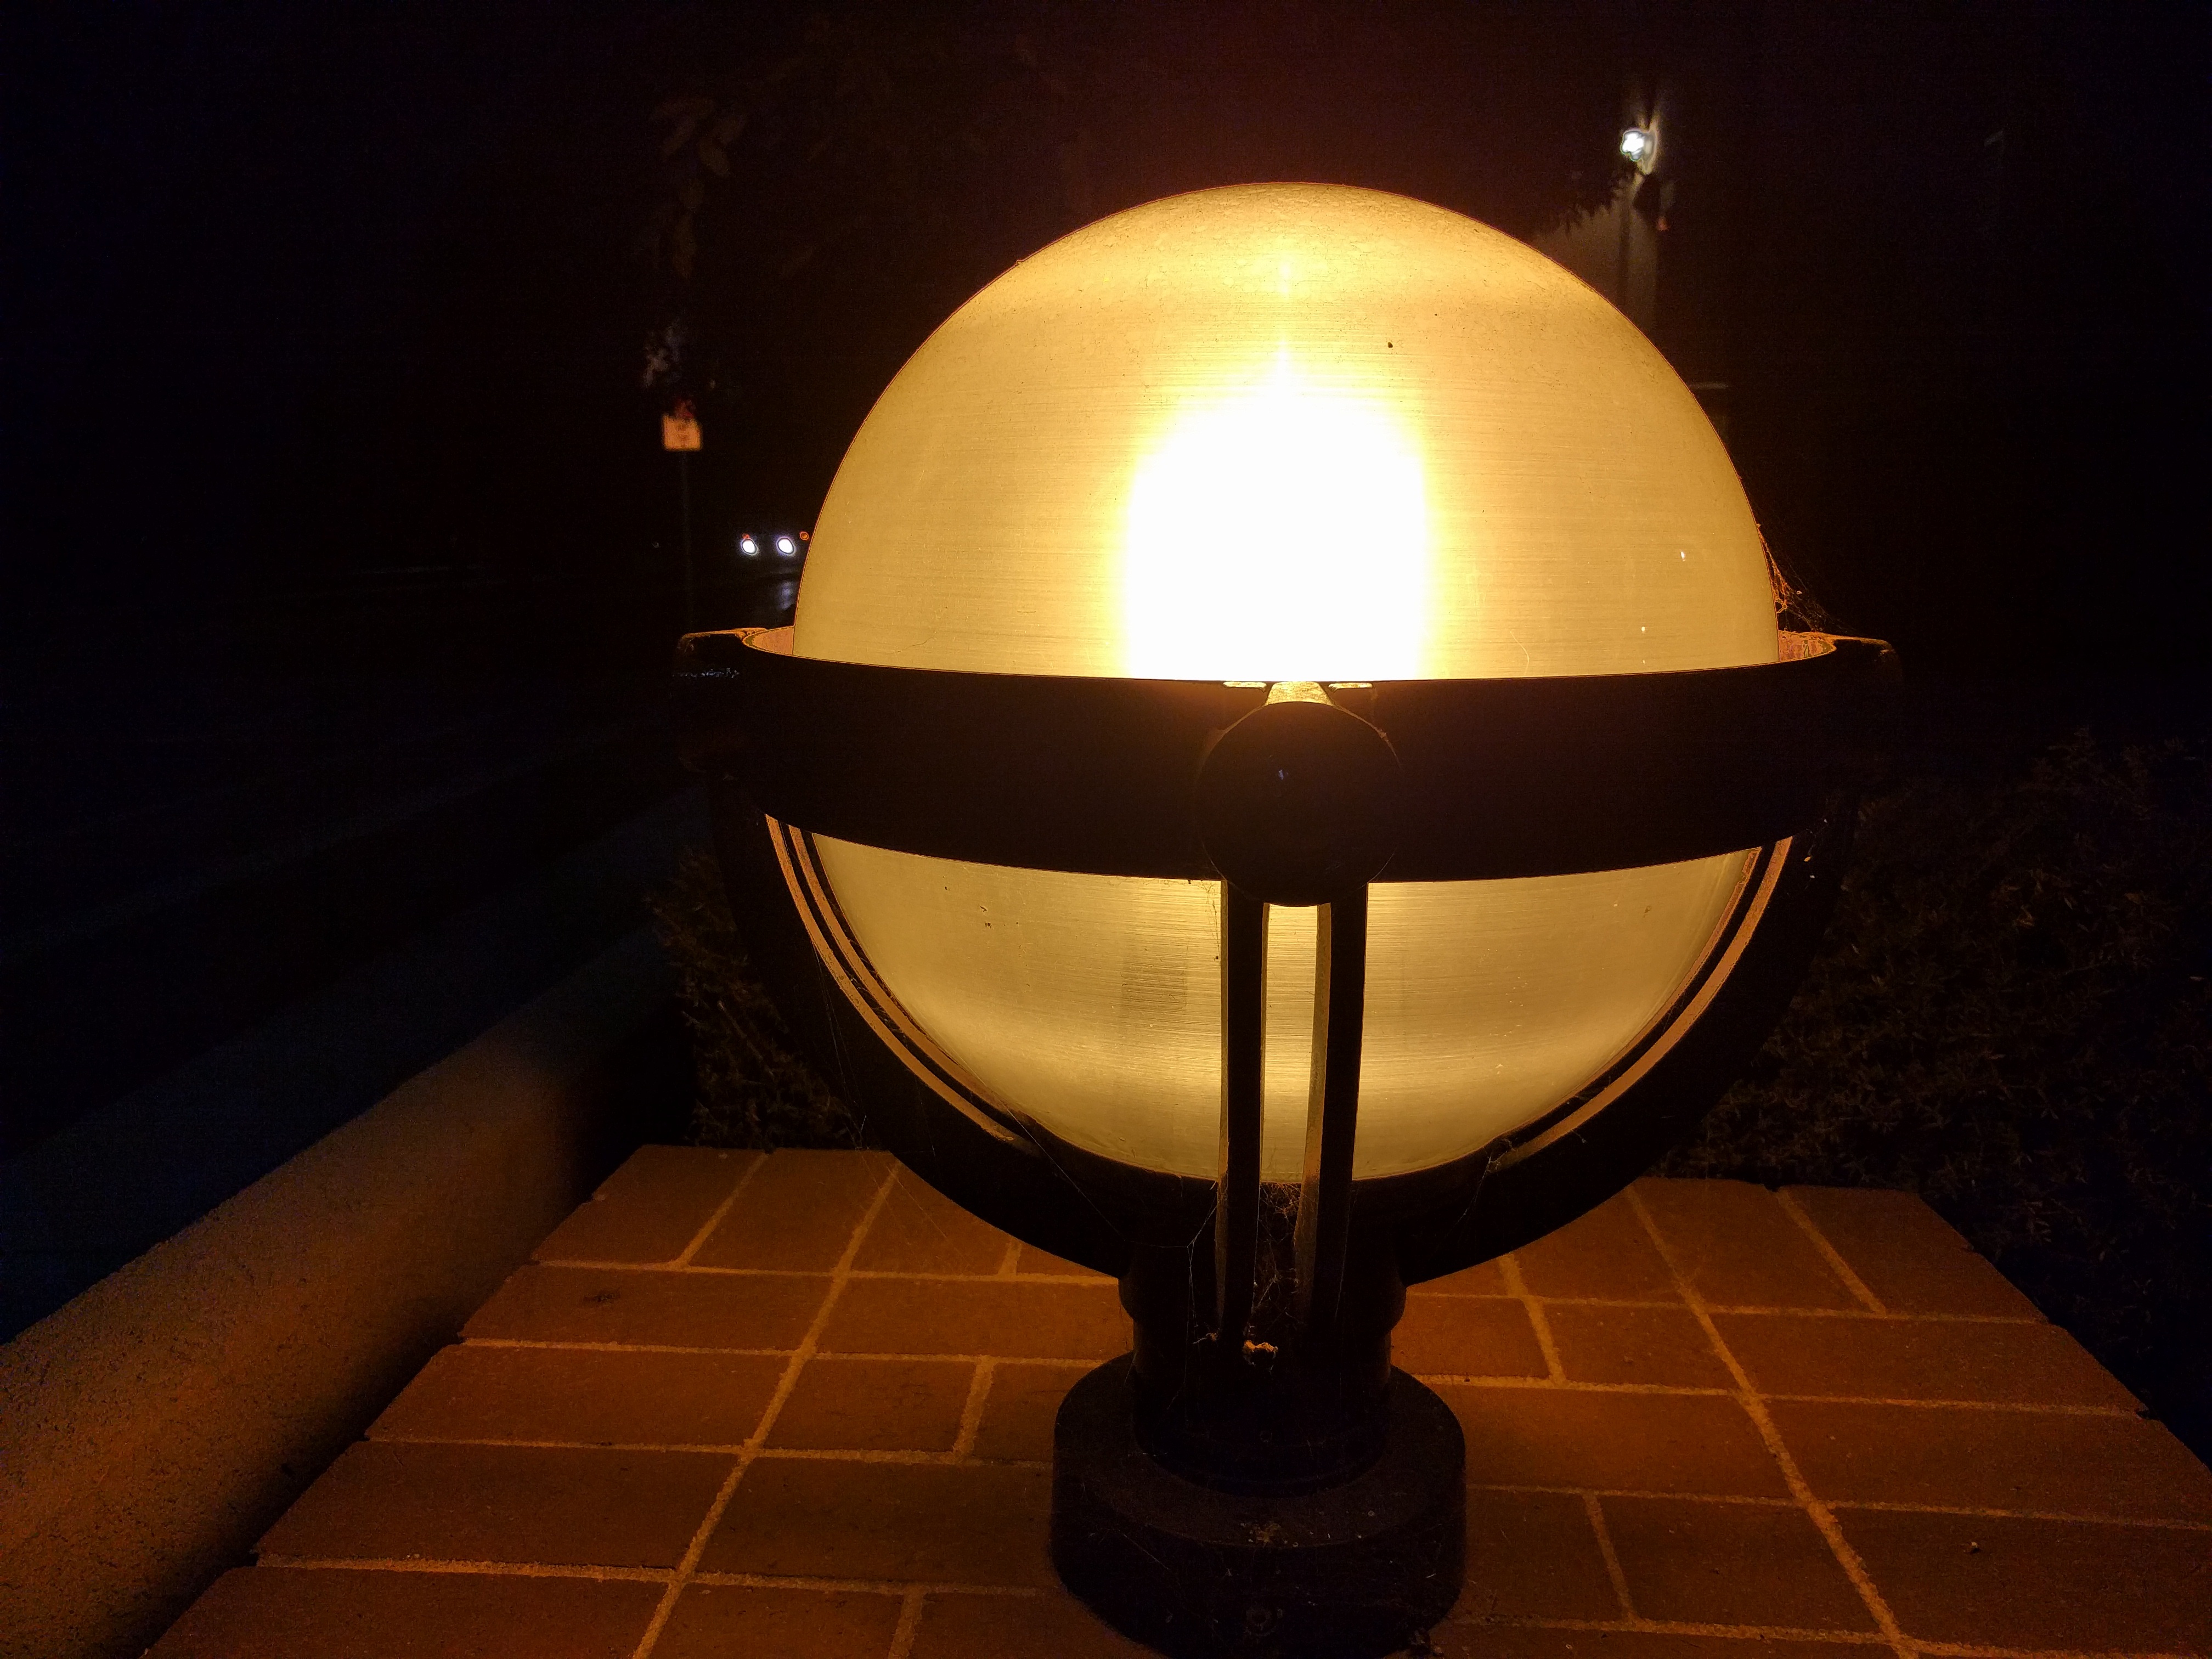
light, night, decoration, darkness, residential, lamp, lighting, modern, illuminated, buildings, light fixture, contemporary, shape, incandescent light bulb